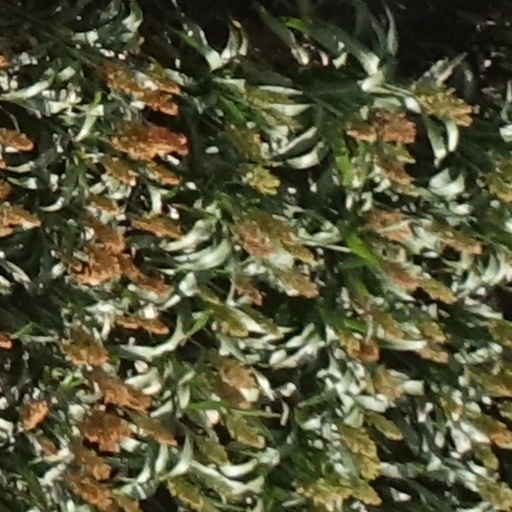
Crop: sorghum